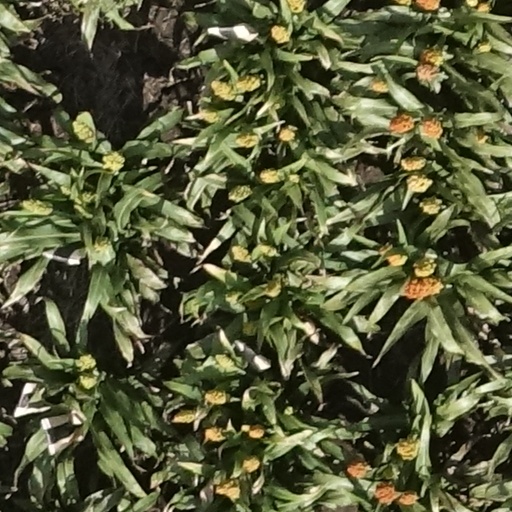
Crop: sorghum